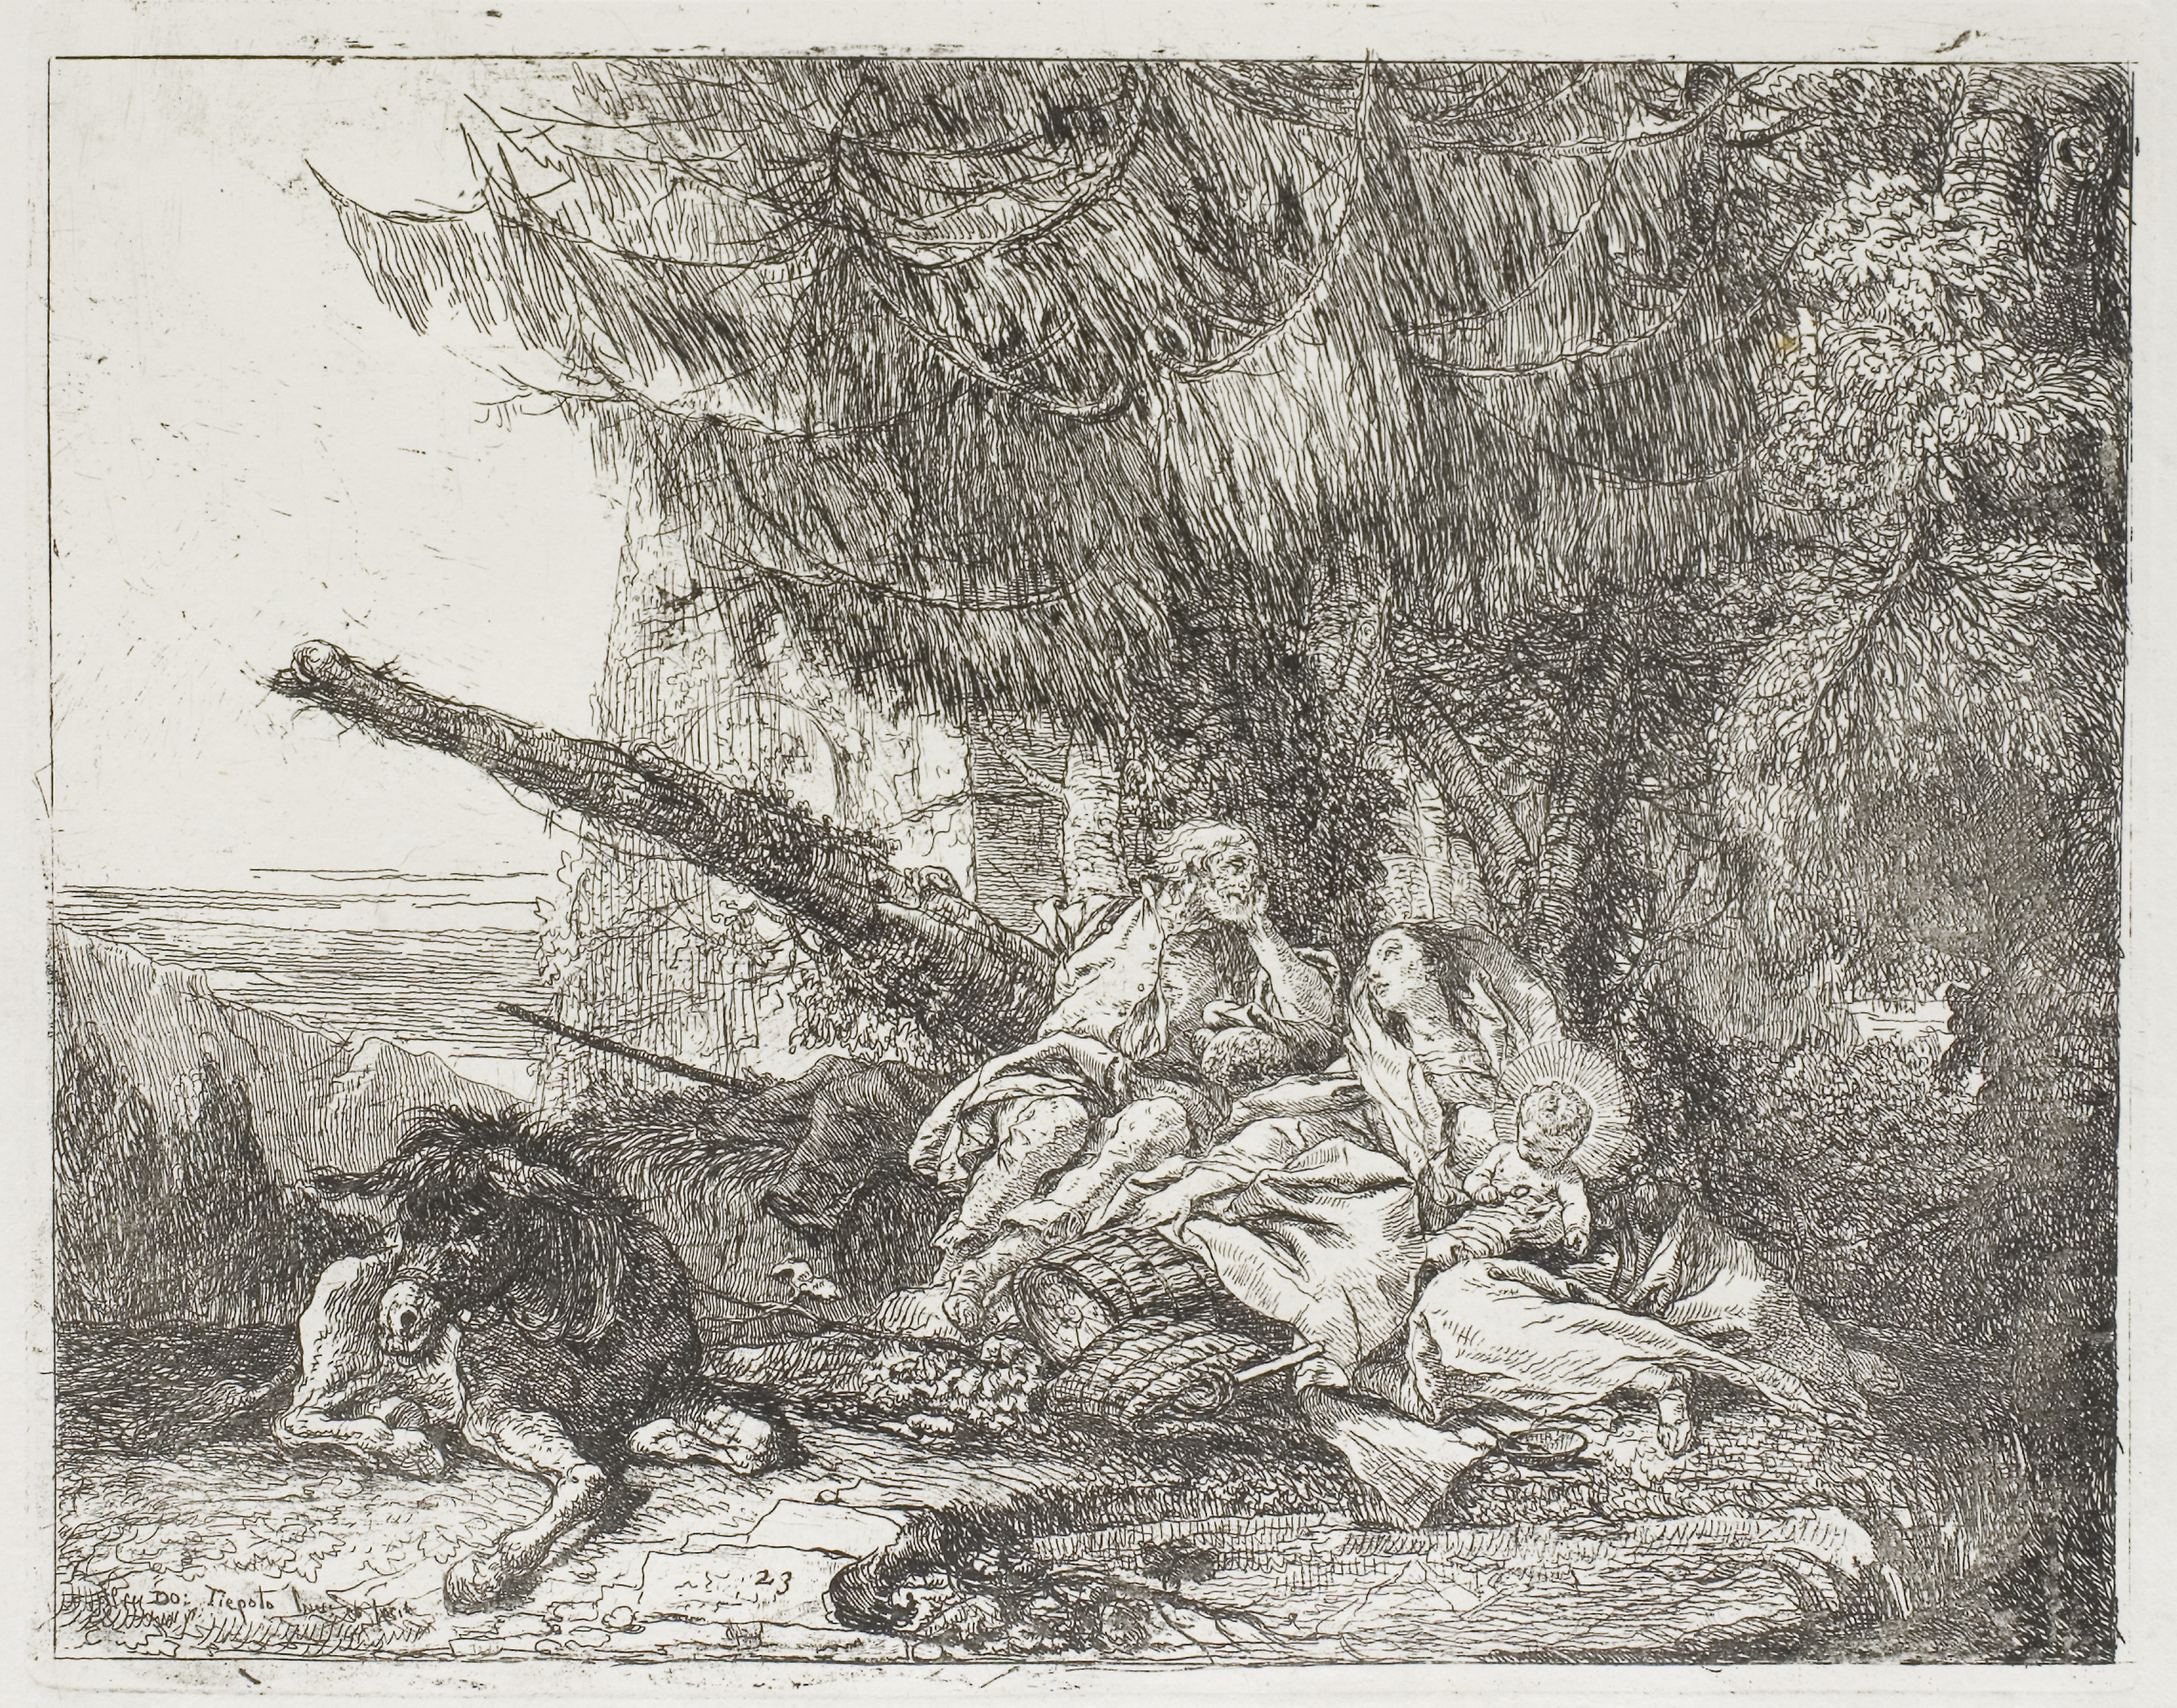
tree, black and white, art, drawing, visual arts, monochrome, artwork, illustration, printmaking, sketch